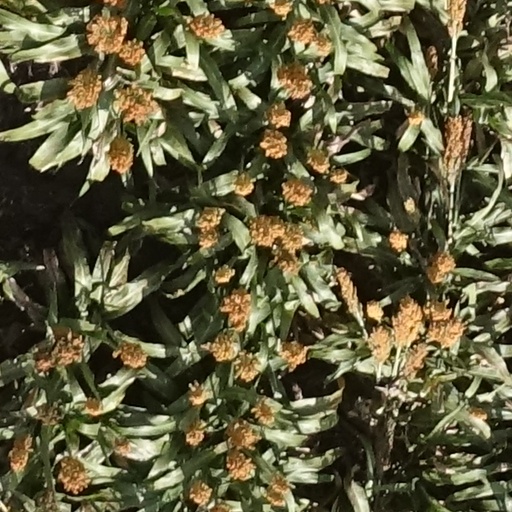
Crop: sorghum